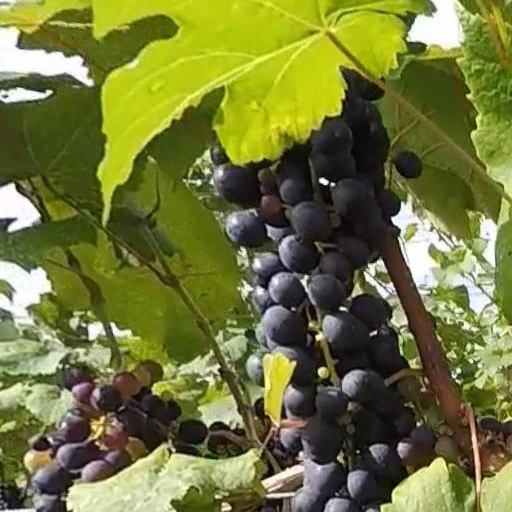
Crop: grape